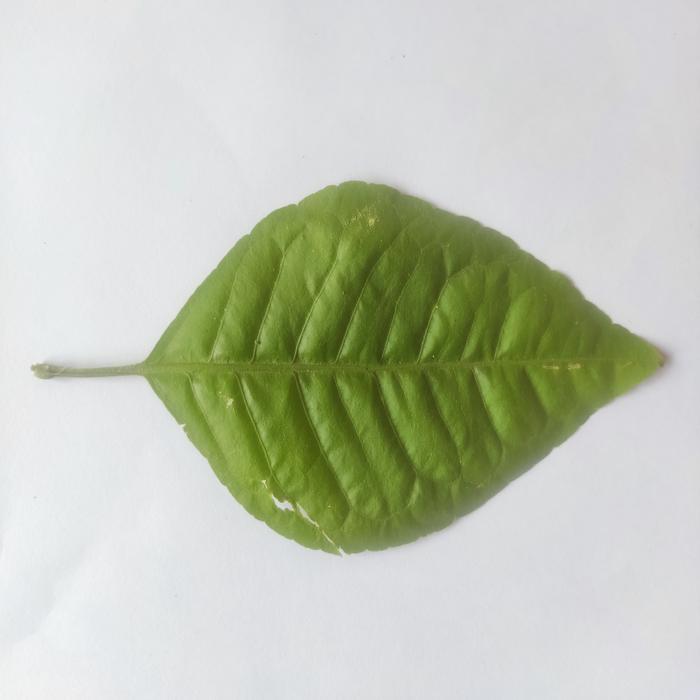
Crop: Aegle Marmelos
Leaf condition: Healthy_Leaf